DJI

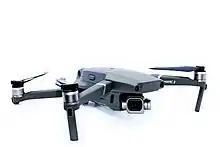
Mavic 2 Pro unfolded

Released in May 2017, the Spark (晓) features a 12-megapixel camera stabilized mechanically by a 2-axis gimbal. The Spark also carries an advanced infrared 3D camera that helps the drone detect obstacles in front of it as well as facilitate hand-gesture control. In addition to a smartphone app with a virtual controller, a physical controller can also be bought.